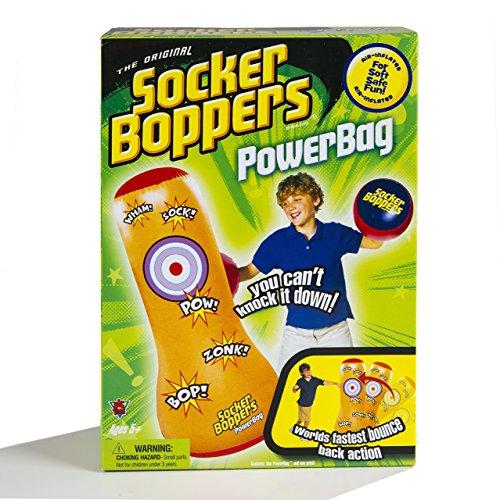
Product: Big Time Toys Socker Bopper Power Bag Standing Inflatable Punching Bag for Kids
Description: PUNCHING BAG FOR KIDS: This inflatable bop it toy is a standing punching bag that is totally safe, won't hurt their hands, and stands up to all the karate chops, punches, and kicks your child can throw.
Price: $11.90
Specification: ProductDimensions:19x19x42inches|ItemWeight:1pounds|ShippingWeight:1.1pounds(Viewshippingratesandpolicies)|DomesticShipping:ItemcanbeshippedwithinU.S.|InternationalShipping:ThisitemcanbeshippedtoselectcountriesoutsideoftheU.S.LearnMore|ASIN:B0063C35T2|Itemmodelnumber:22999|Manufacturerrecommendedage:5-15years